Stanley Simataa

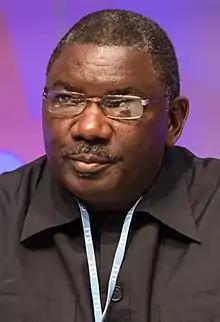

Stanley Mutumba Simataa (born 5 June 1960) is a Namibian politician and former minister of information and communication technology. He served as deputy minister for information from 2010 until his appointment as minister in 2018.